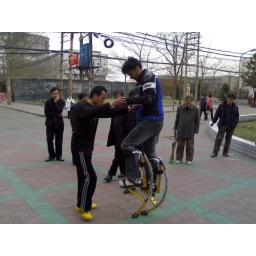
I am testing the flying shoe in front of our Dormitory in Zhengzhou.